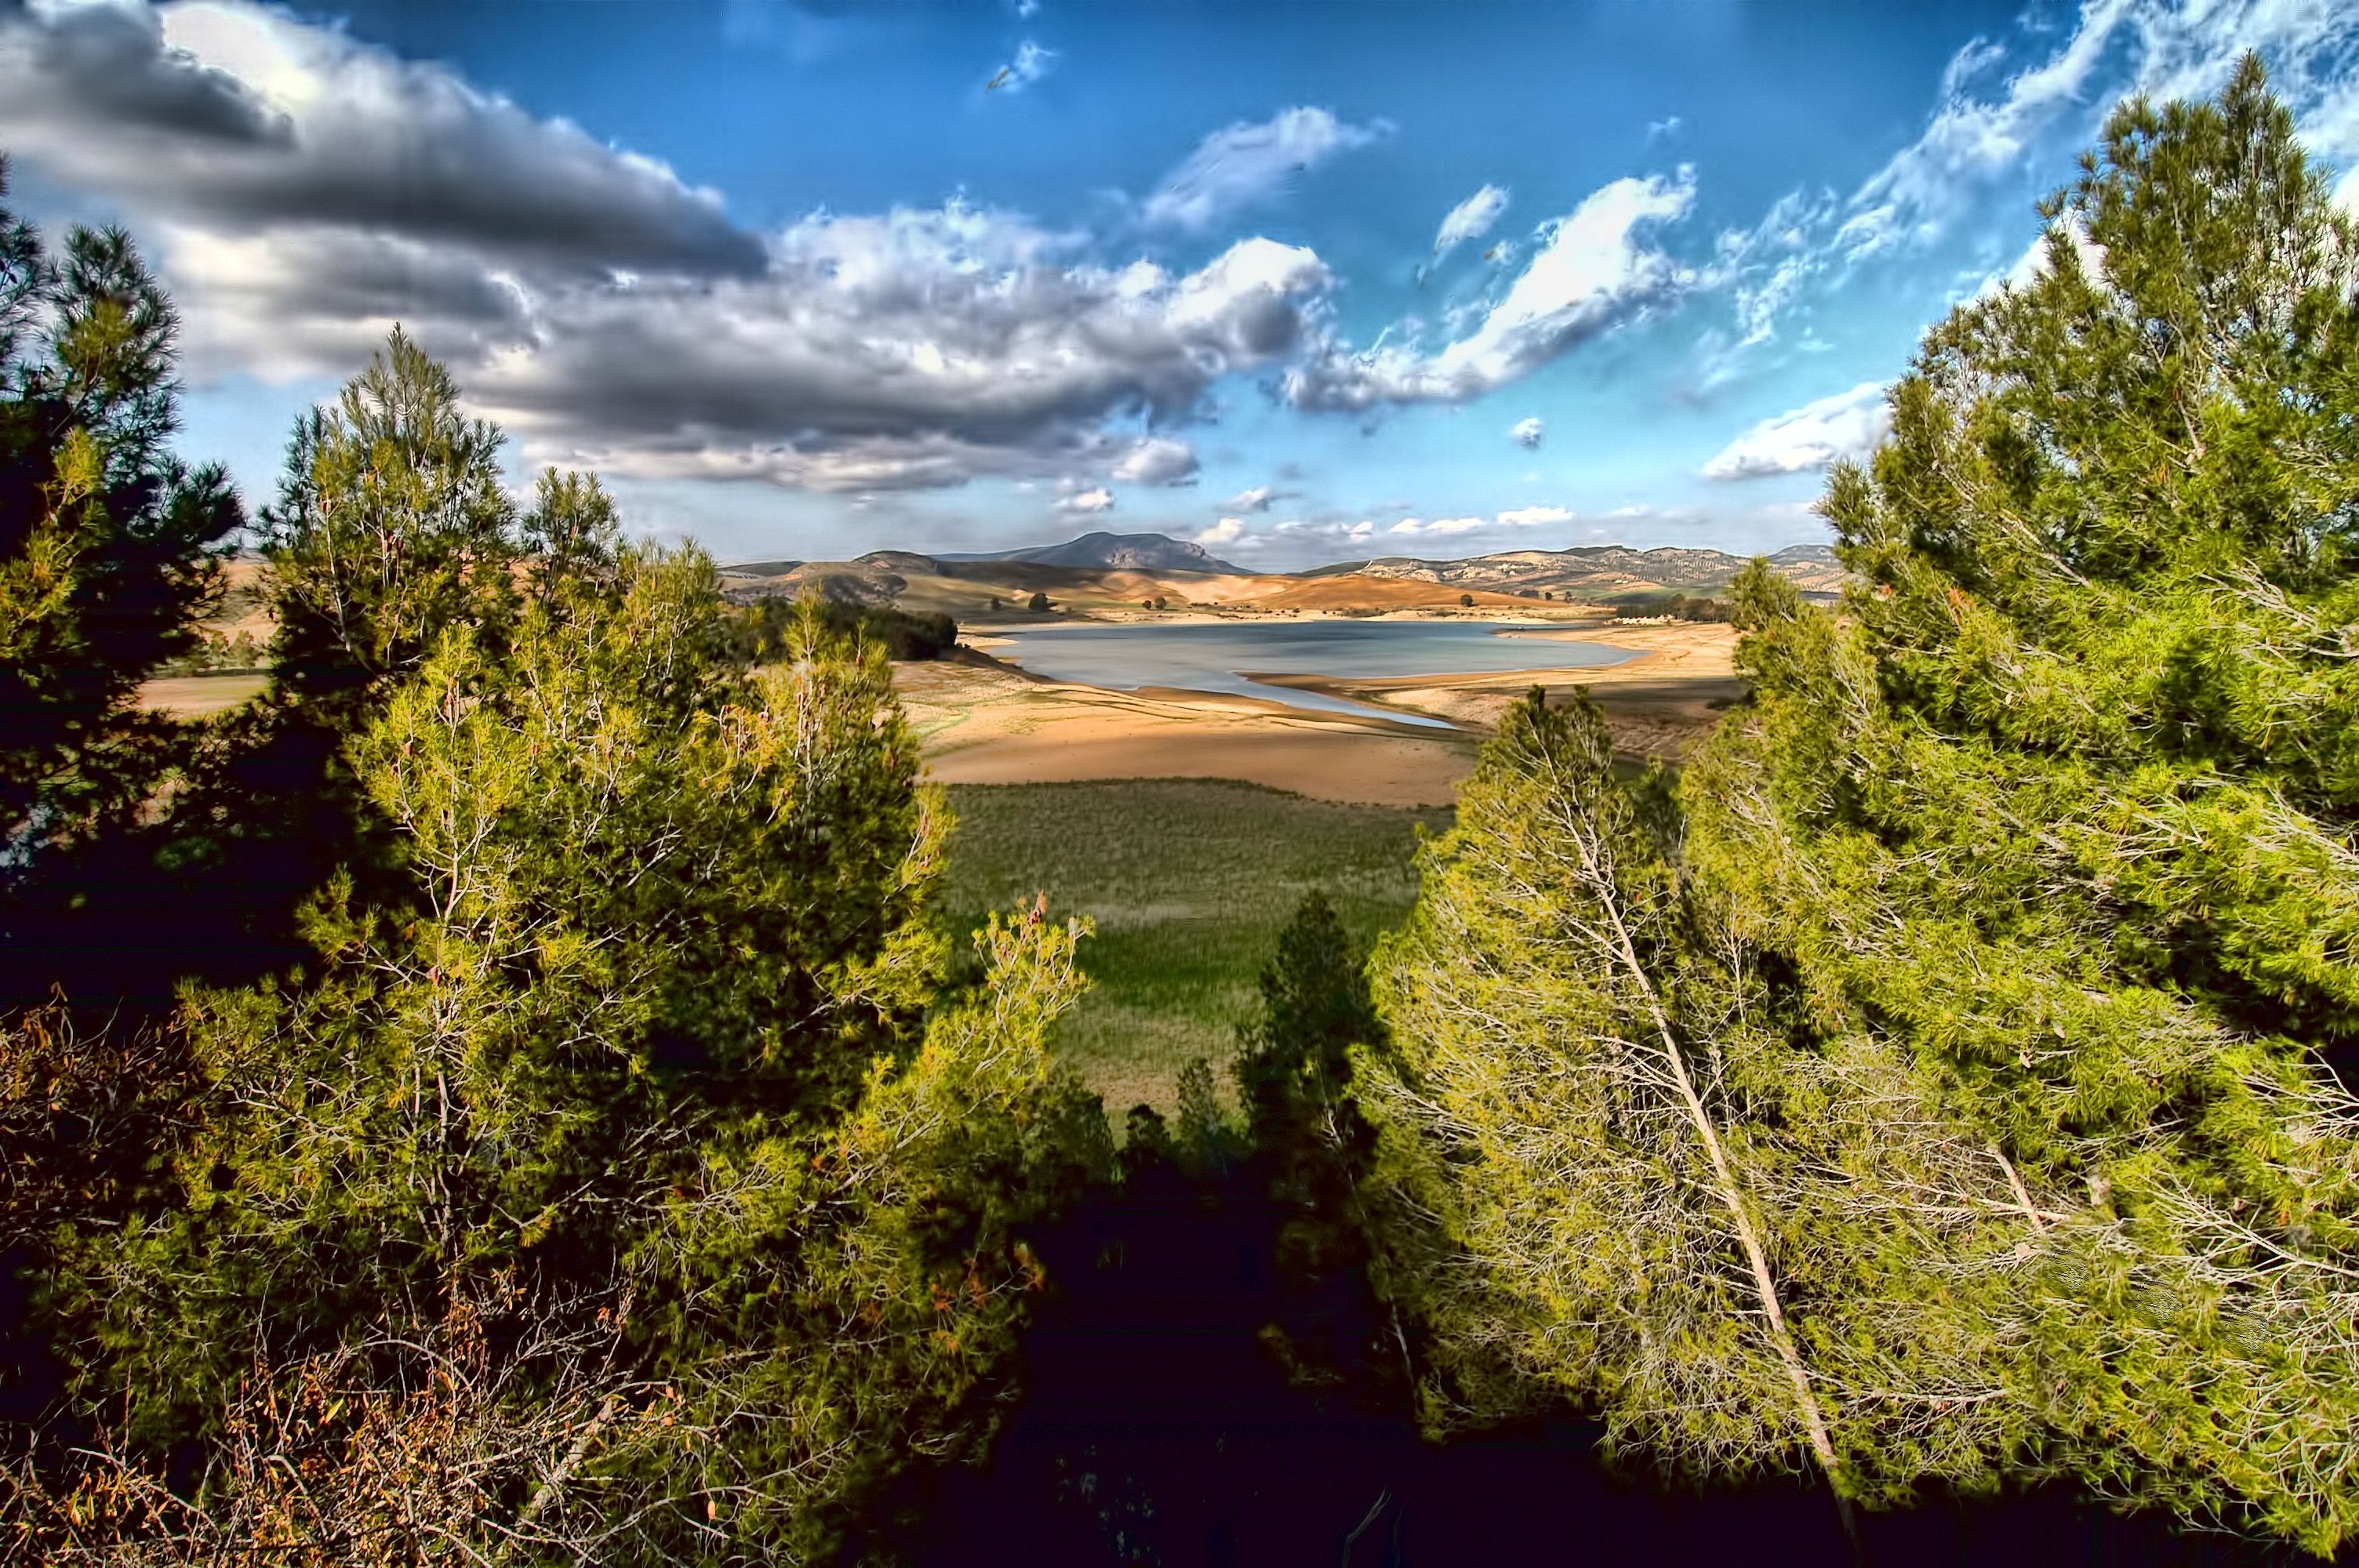
landscape, tree, nature, forest, wilderness, mountain, cloud, meadow, hill, lake, valley, mountain range, autumn, national park, ridge, plateau, ecosystem, rural area, mountainous landforms